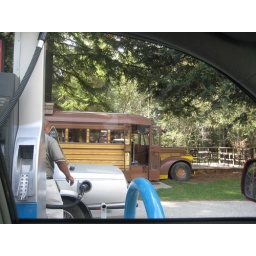
snack bar in a bus at big sur